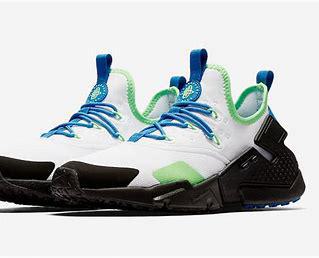
Brand: Nike
Model: Air Huarache Drift